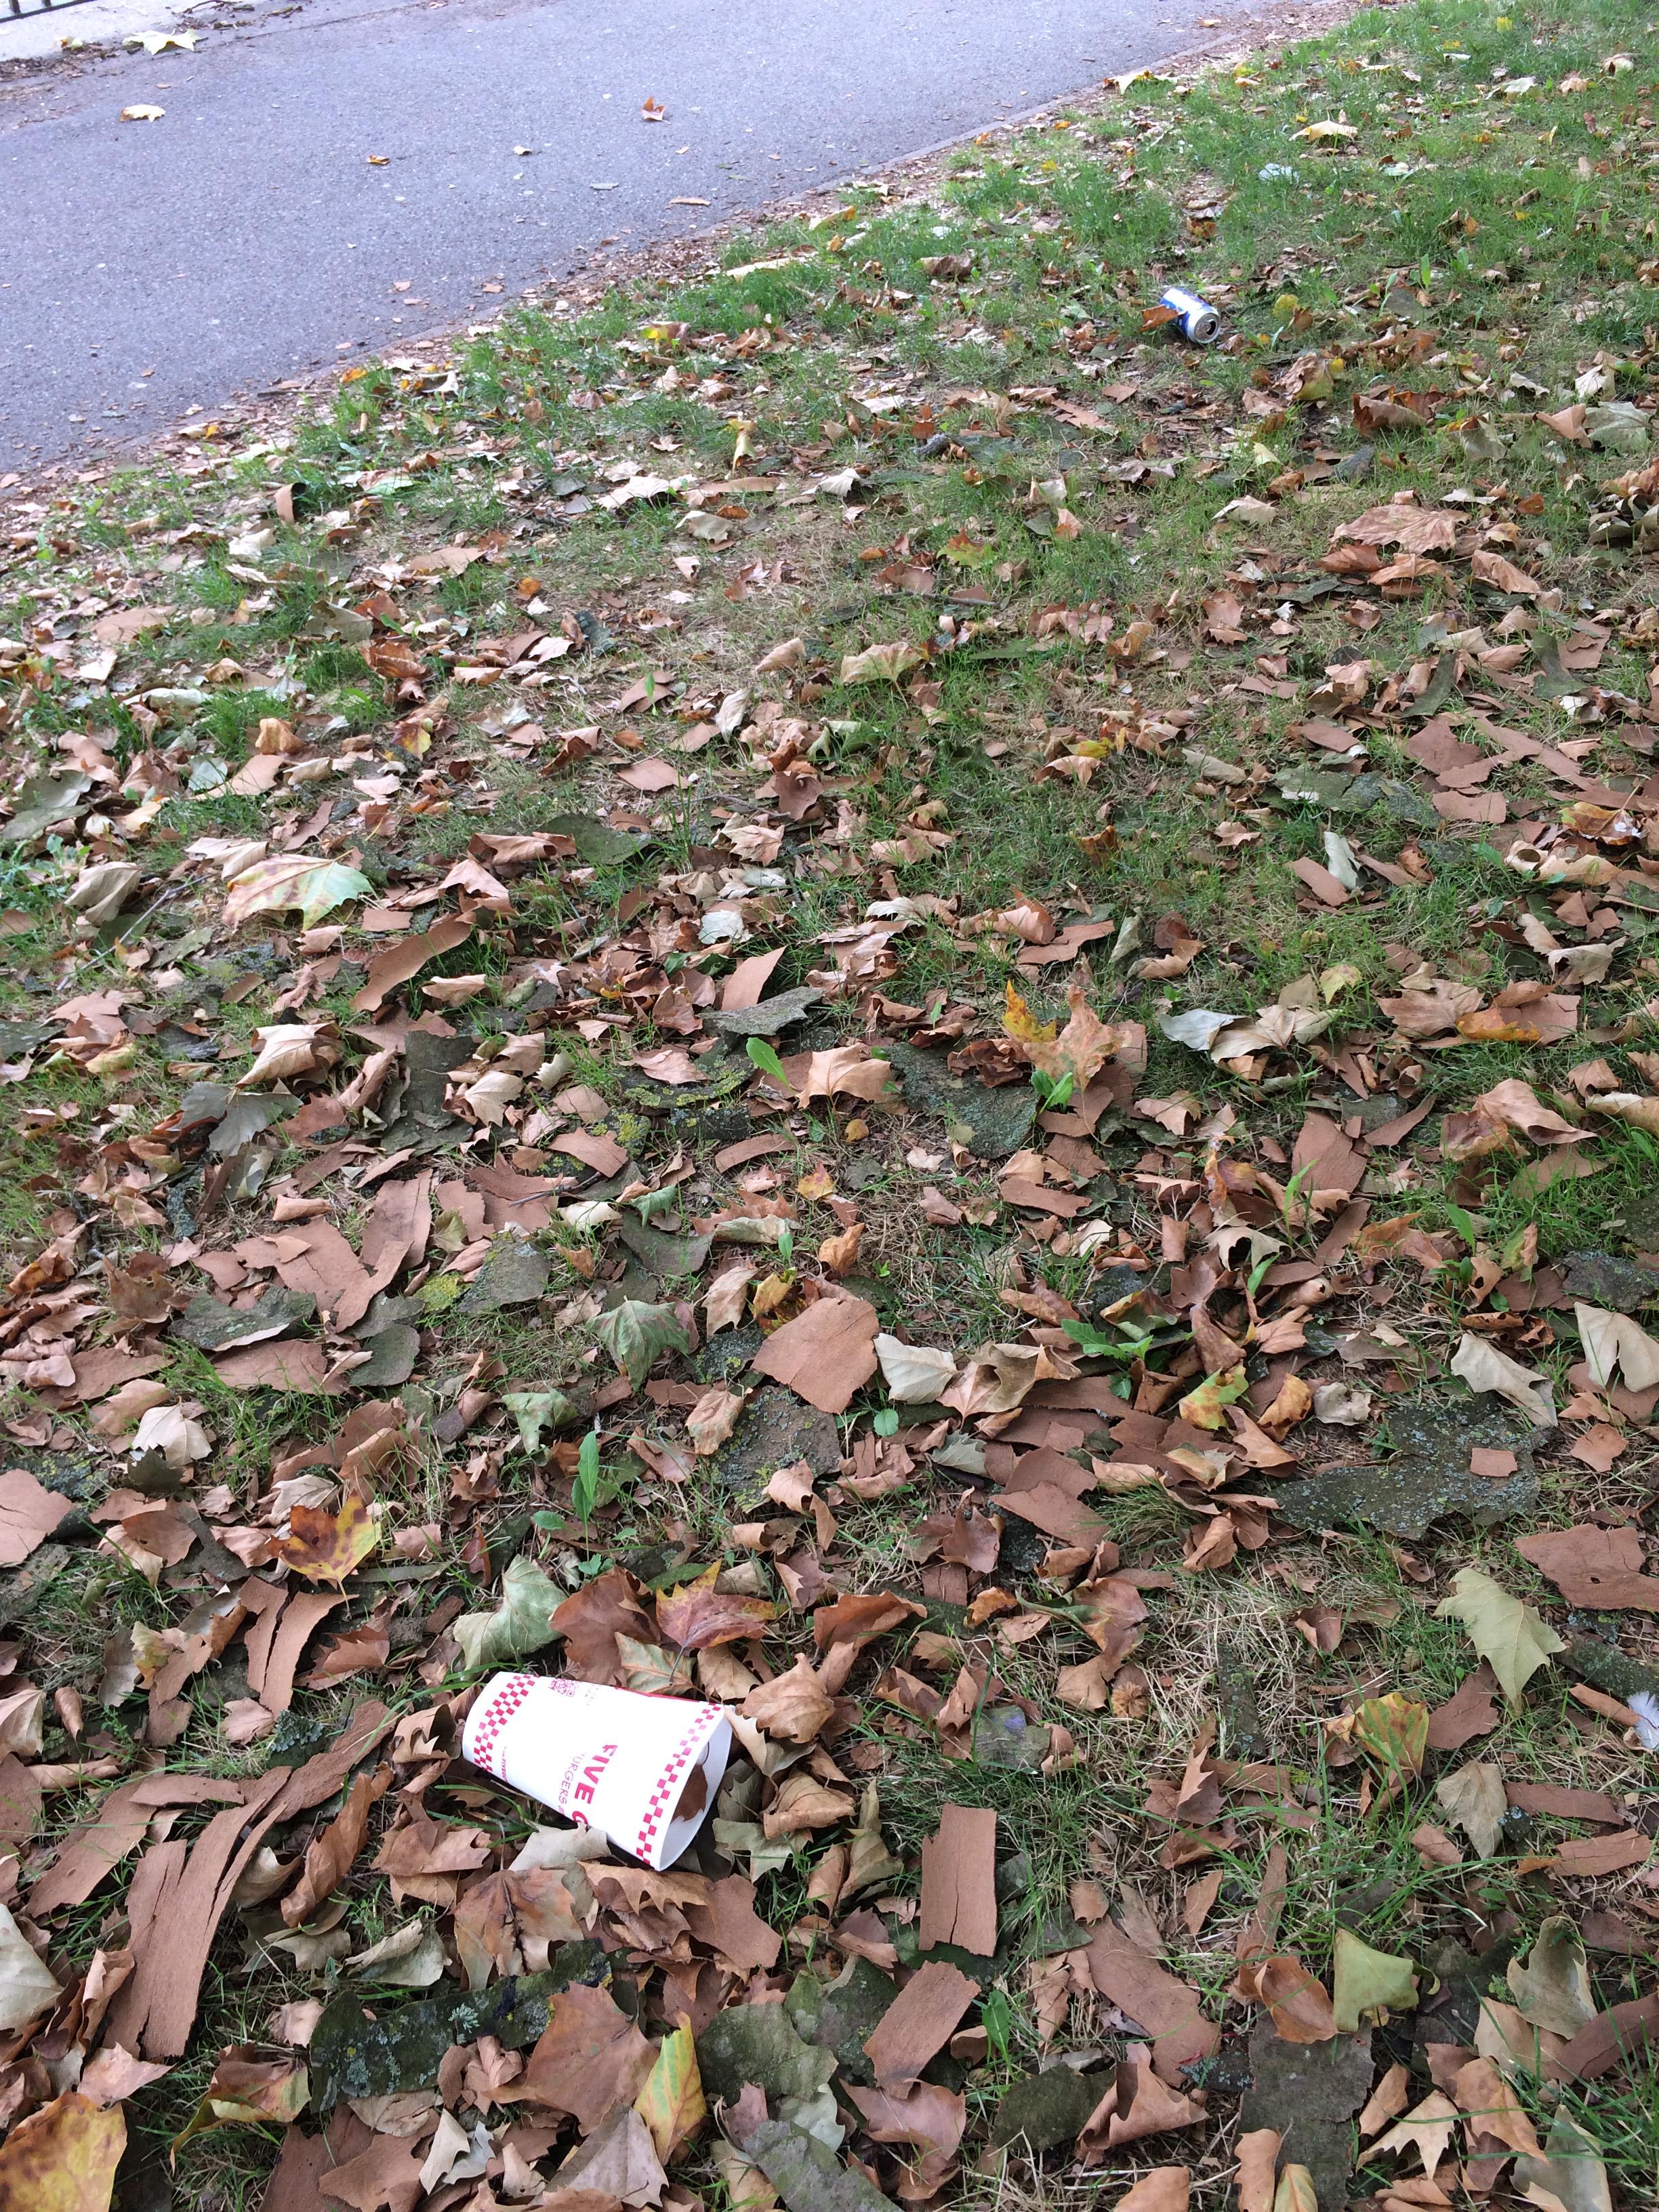
Object: Paper cup (Cup)

Object: Drink can (Can)